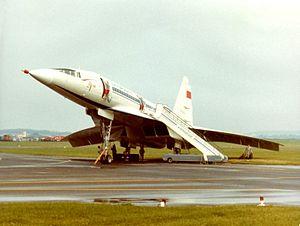
Tupolev 144 la veille du crash de 1973, le Bourget
Le Tupolev Tu-144 est un avion de ligne supersonique quadriréacteur développé en URSS par le bureau d'études Tupolev. Avec le Concorde franco-britannique, ils sont les seuls avions civils supersoniques à avoir atteint la production. Destiné à être utilisé sur les lignes de la compagnie Aeroflot, il peut emporter, à une vitesse supérieure à Mach 2 et à une altitude de 20 000 m, de 98 à 120 passagers sur une distance de 3 080 à 6 200 km selon les versions.